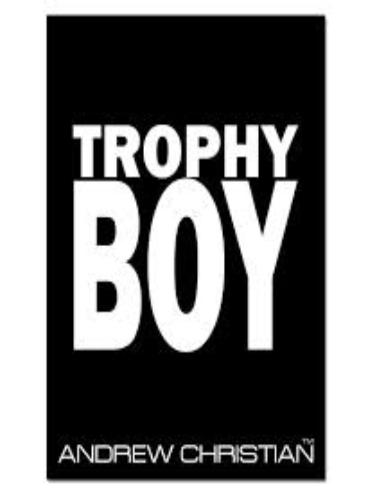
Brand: Andrew Christian
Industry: Clothes